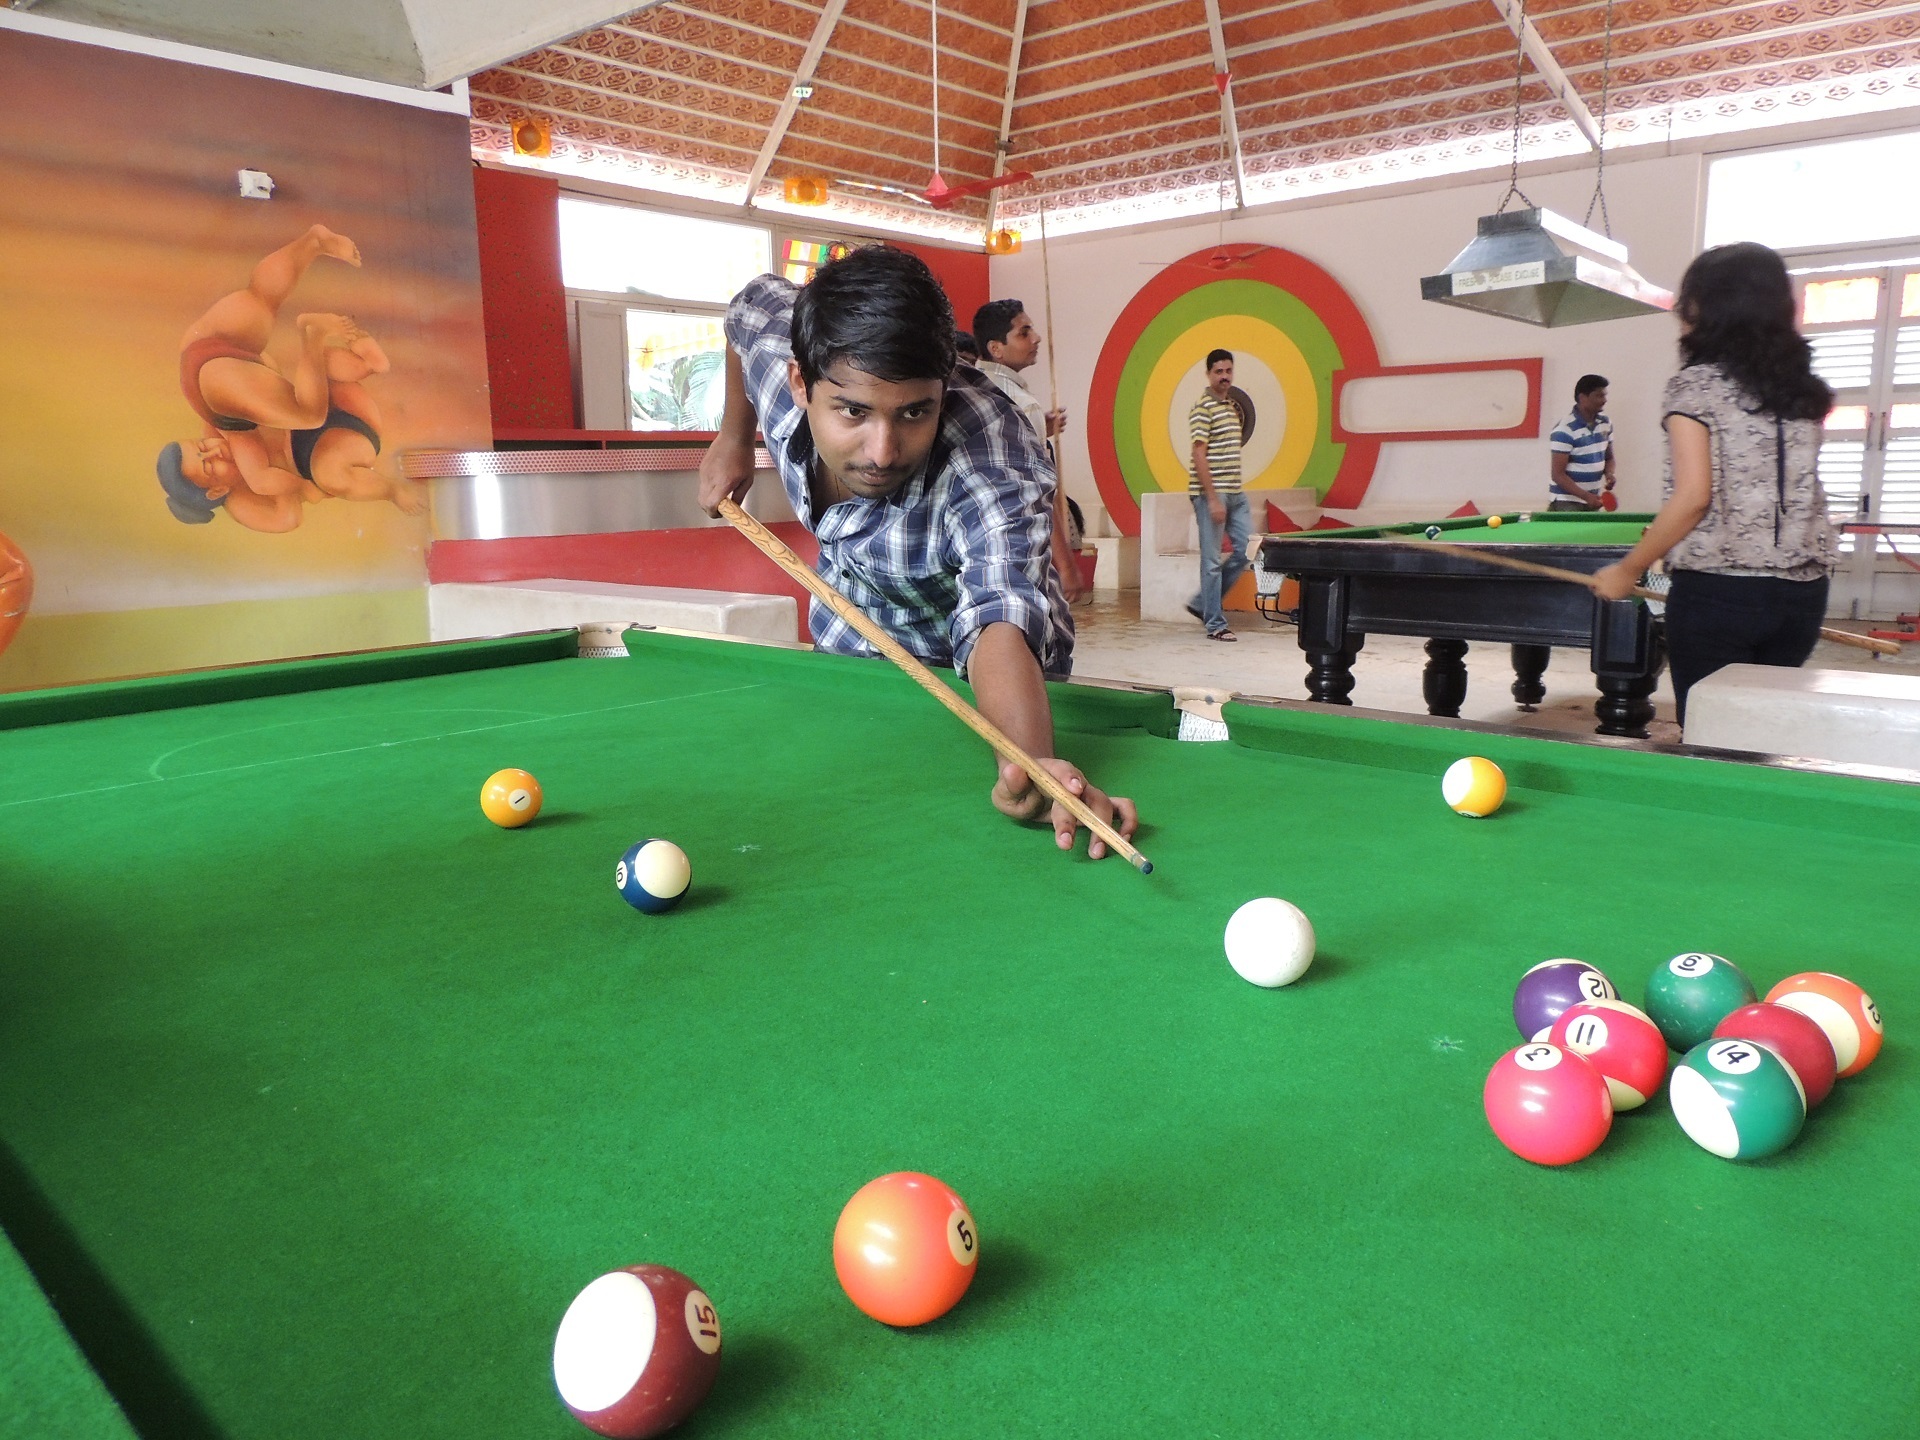
man, people, game, play, recreation, pool, social, symbol, training, indoor, object, leisure, goal, player, activity, competition, team, sports, ball, games, active, snooker, billard, individual sports, pocket billiards, indoor games and sports, cue sports, recreation room, billiard room, carom billiards, cue stick, english billiards, billiard table, nine ball